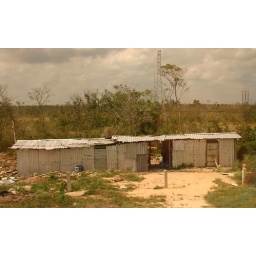
looking out through the window in our air conditioned bus ~